Jazz Bowl

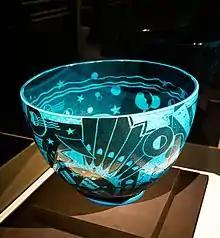
"Jazz Bowl", properly "New Yorker", punch bowl, designed by Viktor Schreckengost, made by Cowan Pottery, commissioned in 1930 by Eleanor Roosevelt to commemorate Franklin D. Roosevelt's second inauguration as governor of New York.

The New Yorker (aka The Jazz Bowl) is the name given to Viktor Schreckengost's best-known piece—a large, parabolic, Egyptian blue punch bowl commissioned by Eleanor Roosevelt in 1931. According to Schreckengost, Mrs. Roosevelt was so impressed that she quickly ordered 2 more: one for Hyde Park and one for the White House. The large bowl was then put into production by the Cowan Pottery, where at least 11 unique designs were executed (some in large numbers) including a flared variety (for stability in firing), less costly "Poor Man's Bowls" (with molded imagery rather than scratched) and matching plates—The Jazz Series. While the pieces gained much critical acclaim at the time, attention waned after the 1930s.